Qiyan

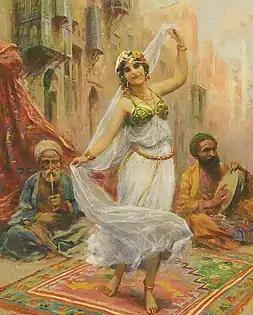
A dancing girl in an Orientalist painting by Fabio Fabbi

' (singular ') were a social class of women, trained as entertainers, which existed in the pre-modern Islamic world. The term has been used for women who were both free, including some of whom came from nobility, and non-free women. It has been suggested that "the geisha of Japan are perhaps the most comparable form of socially institutionalized female companionship and entertainment for male patrons, although, of course, the differences are also myriad".